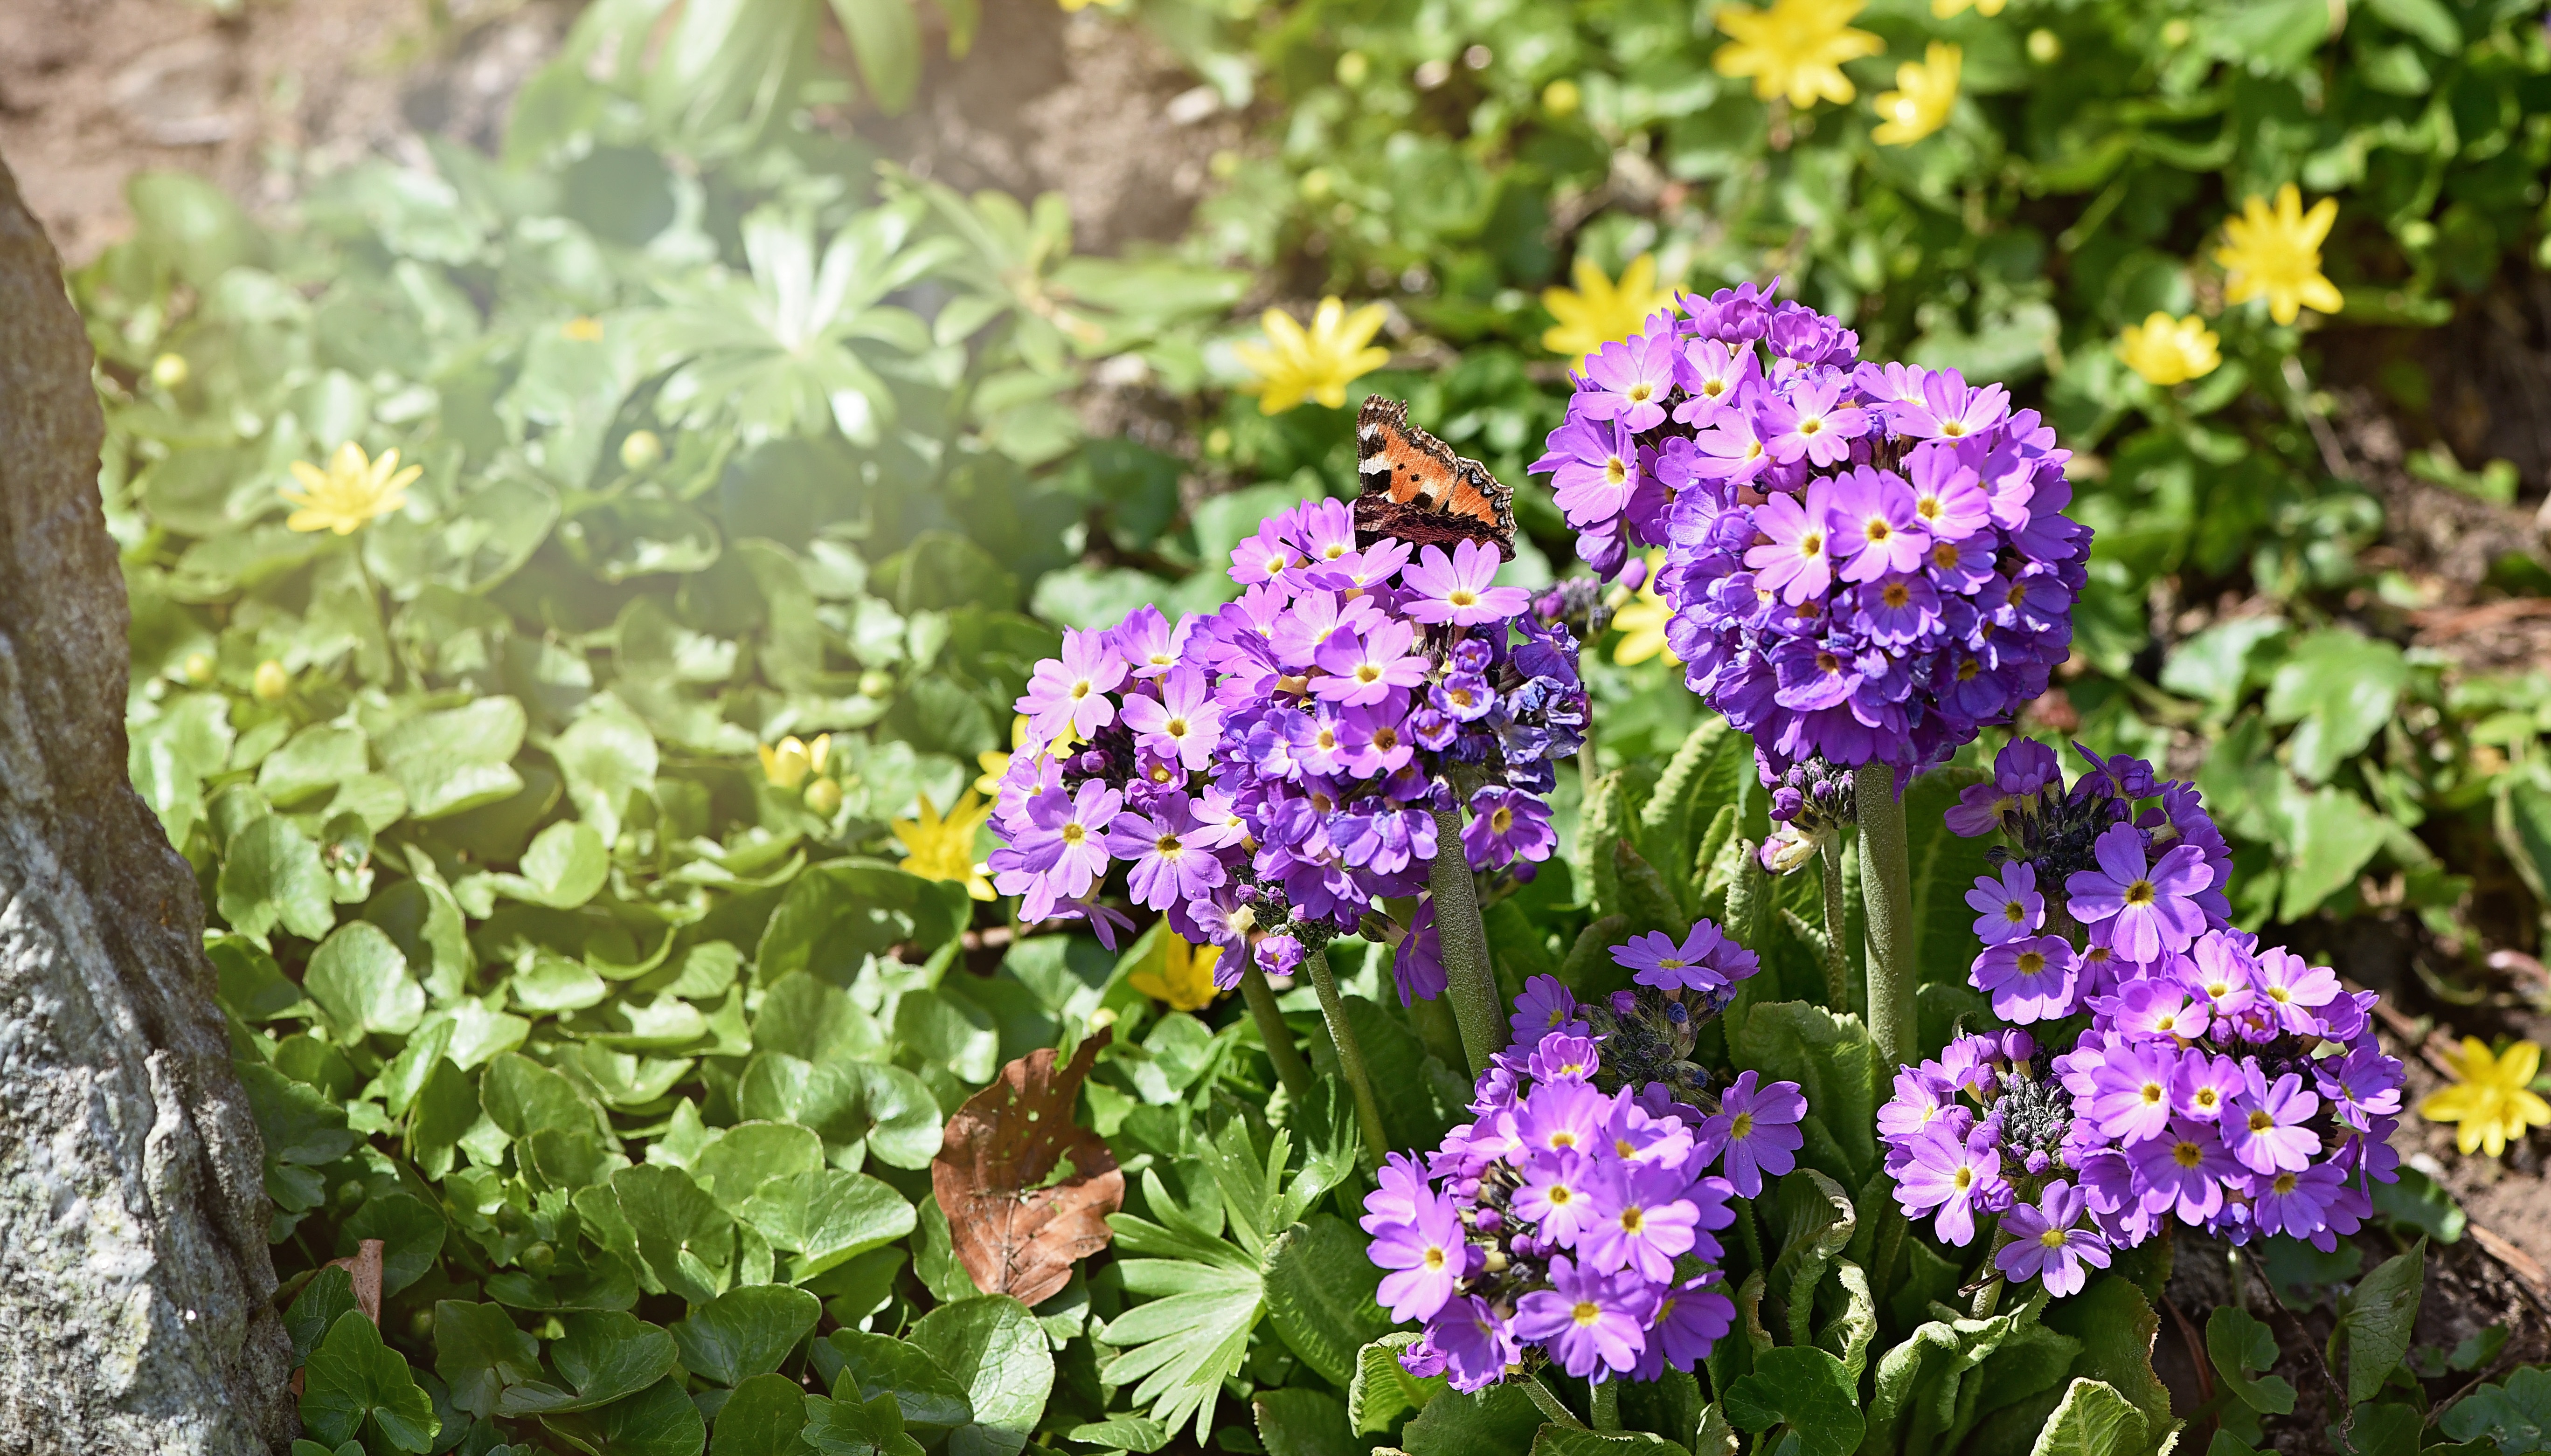
nature, plant, flower, purple, spring, insect, botany, butterfly, garden, flora, wildflower, flowers, drumstick, flowering plant, celandine, annual plant, land plant